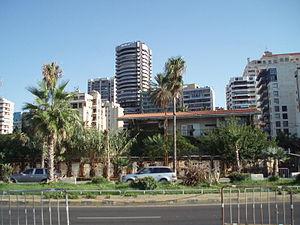
L' ancien phare de Beyrouth est un phare inactif situé dans le quartier de Ras Beirut au port de Beyrouth.
Le nouveau phare de Beyrouth est un phare actif situé sur le front de mer de Ras Beirut du port de Beyrouth au Liban. Il est géré par les autorités portuaires de Beyrouth.